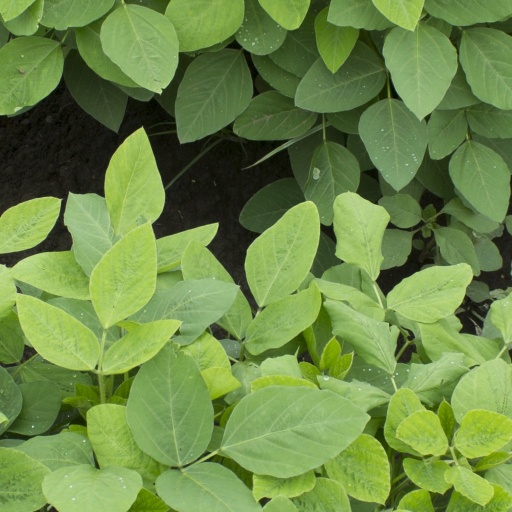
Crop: soybean